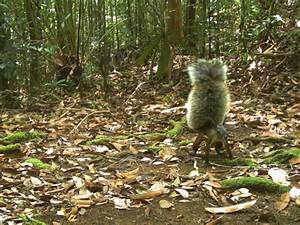
Label: squirrel